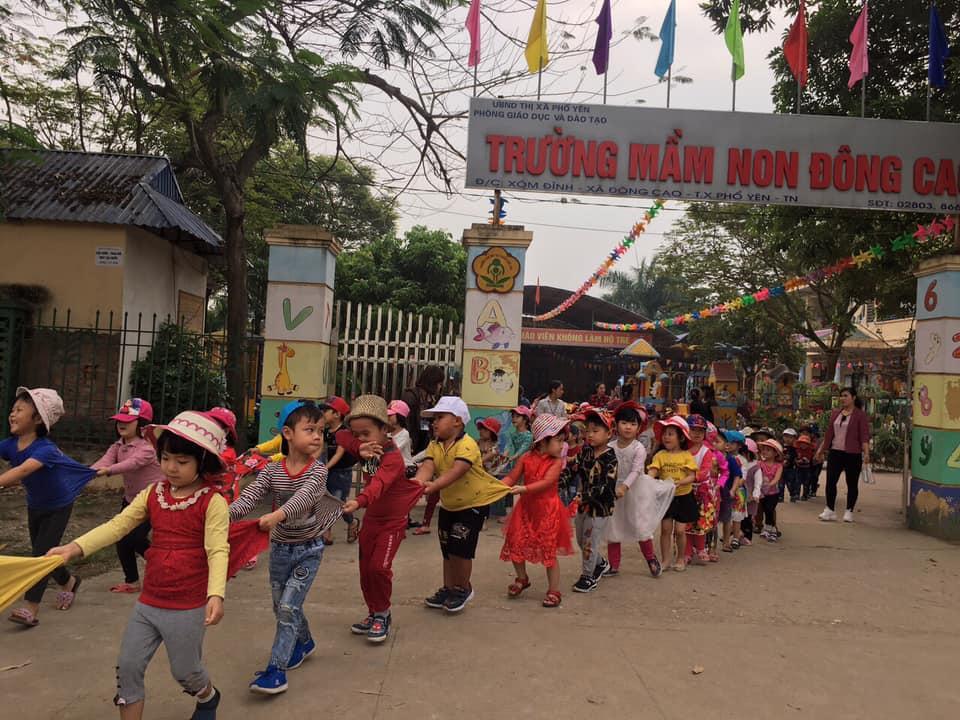
những đứa trẻ đang xếp thành hai hàng ở trước cổng trường